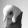
ASL letter: Q